River Ouse, Sussex

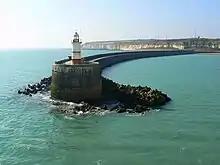
The west breakwater prevents shingle from blocking the mouth of the river at Newhaven

Trade along the Ouse Navigation consisted mostly of lime, chalk, manure, aggregates and coal. Whilst in 1801 there were 51 barges registered as trading on the river, of which 21 worked on the section above Lewes, the navigation was never a huge commercial success. In 1825 there was a proposal for a canal from Lewes to Brighton, which would have left the river at Lewes, risen through 29 locks, and required a tunnel to reach Brighton, but no further action was taken. Competition arrived in the early 1840s, when the London and Brighton Railway was built. Initially, this provided some trade, as 11 million bricks from the Netherlands were transported along the Ouse for the construction of the Ouse Valley Viaduct at Haywards Heath. There is some evidence that goods were carried up the navigation and transferred to the railway, but this practice was short lived, as the coastal railway from Brighton to Lewes opened in 1846. Receipts in that year were about £800, a drop from around £1,200 in the 1810s, and despite significant reductions in tolls, traffic dwindled rapidly. The death-knell occurred in 1858, when the Lewes to Uckfield branch line opened, running parallel to the river for much of its route, and in 1859, the company stopped keeping records. The navigation above Lindfield was disused by 1861, and the last barge to Lindfield sailed in 1868, after which there was no trade above Lewes, although boats continued working on the Lower Ouse below Lewes.